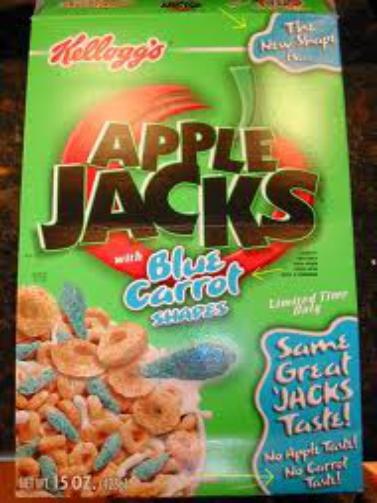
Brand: Apple Jacks
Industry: Food